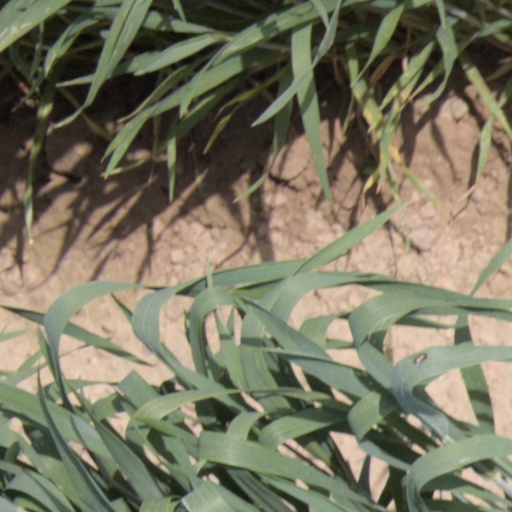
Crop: wheat